Blaenau Ffestiniog railway station

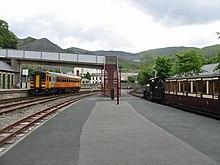
The station is served by mainline standard gauge diesel multiple units and narrow gauge trains of the Ffestiniog Railway

In 1990, the temporary wooden buildings on the narrow gauge island platform were replaced with new permanent masonry buildings. As part of these works, the platform 2 track was laid.